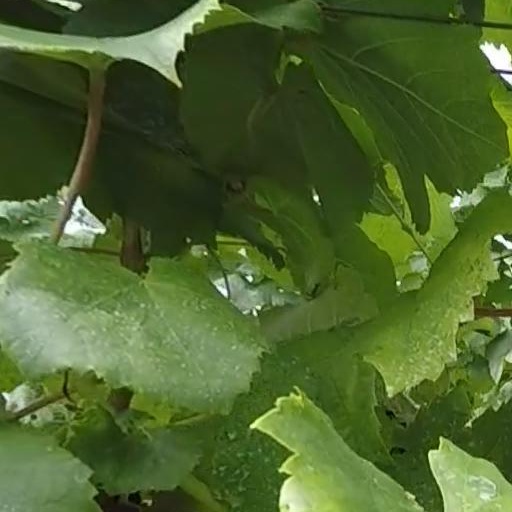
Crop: grape